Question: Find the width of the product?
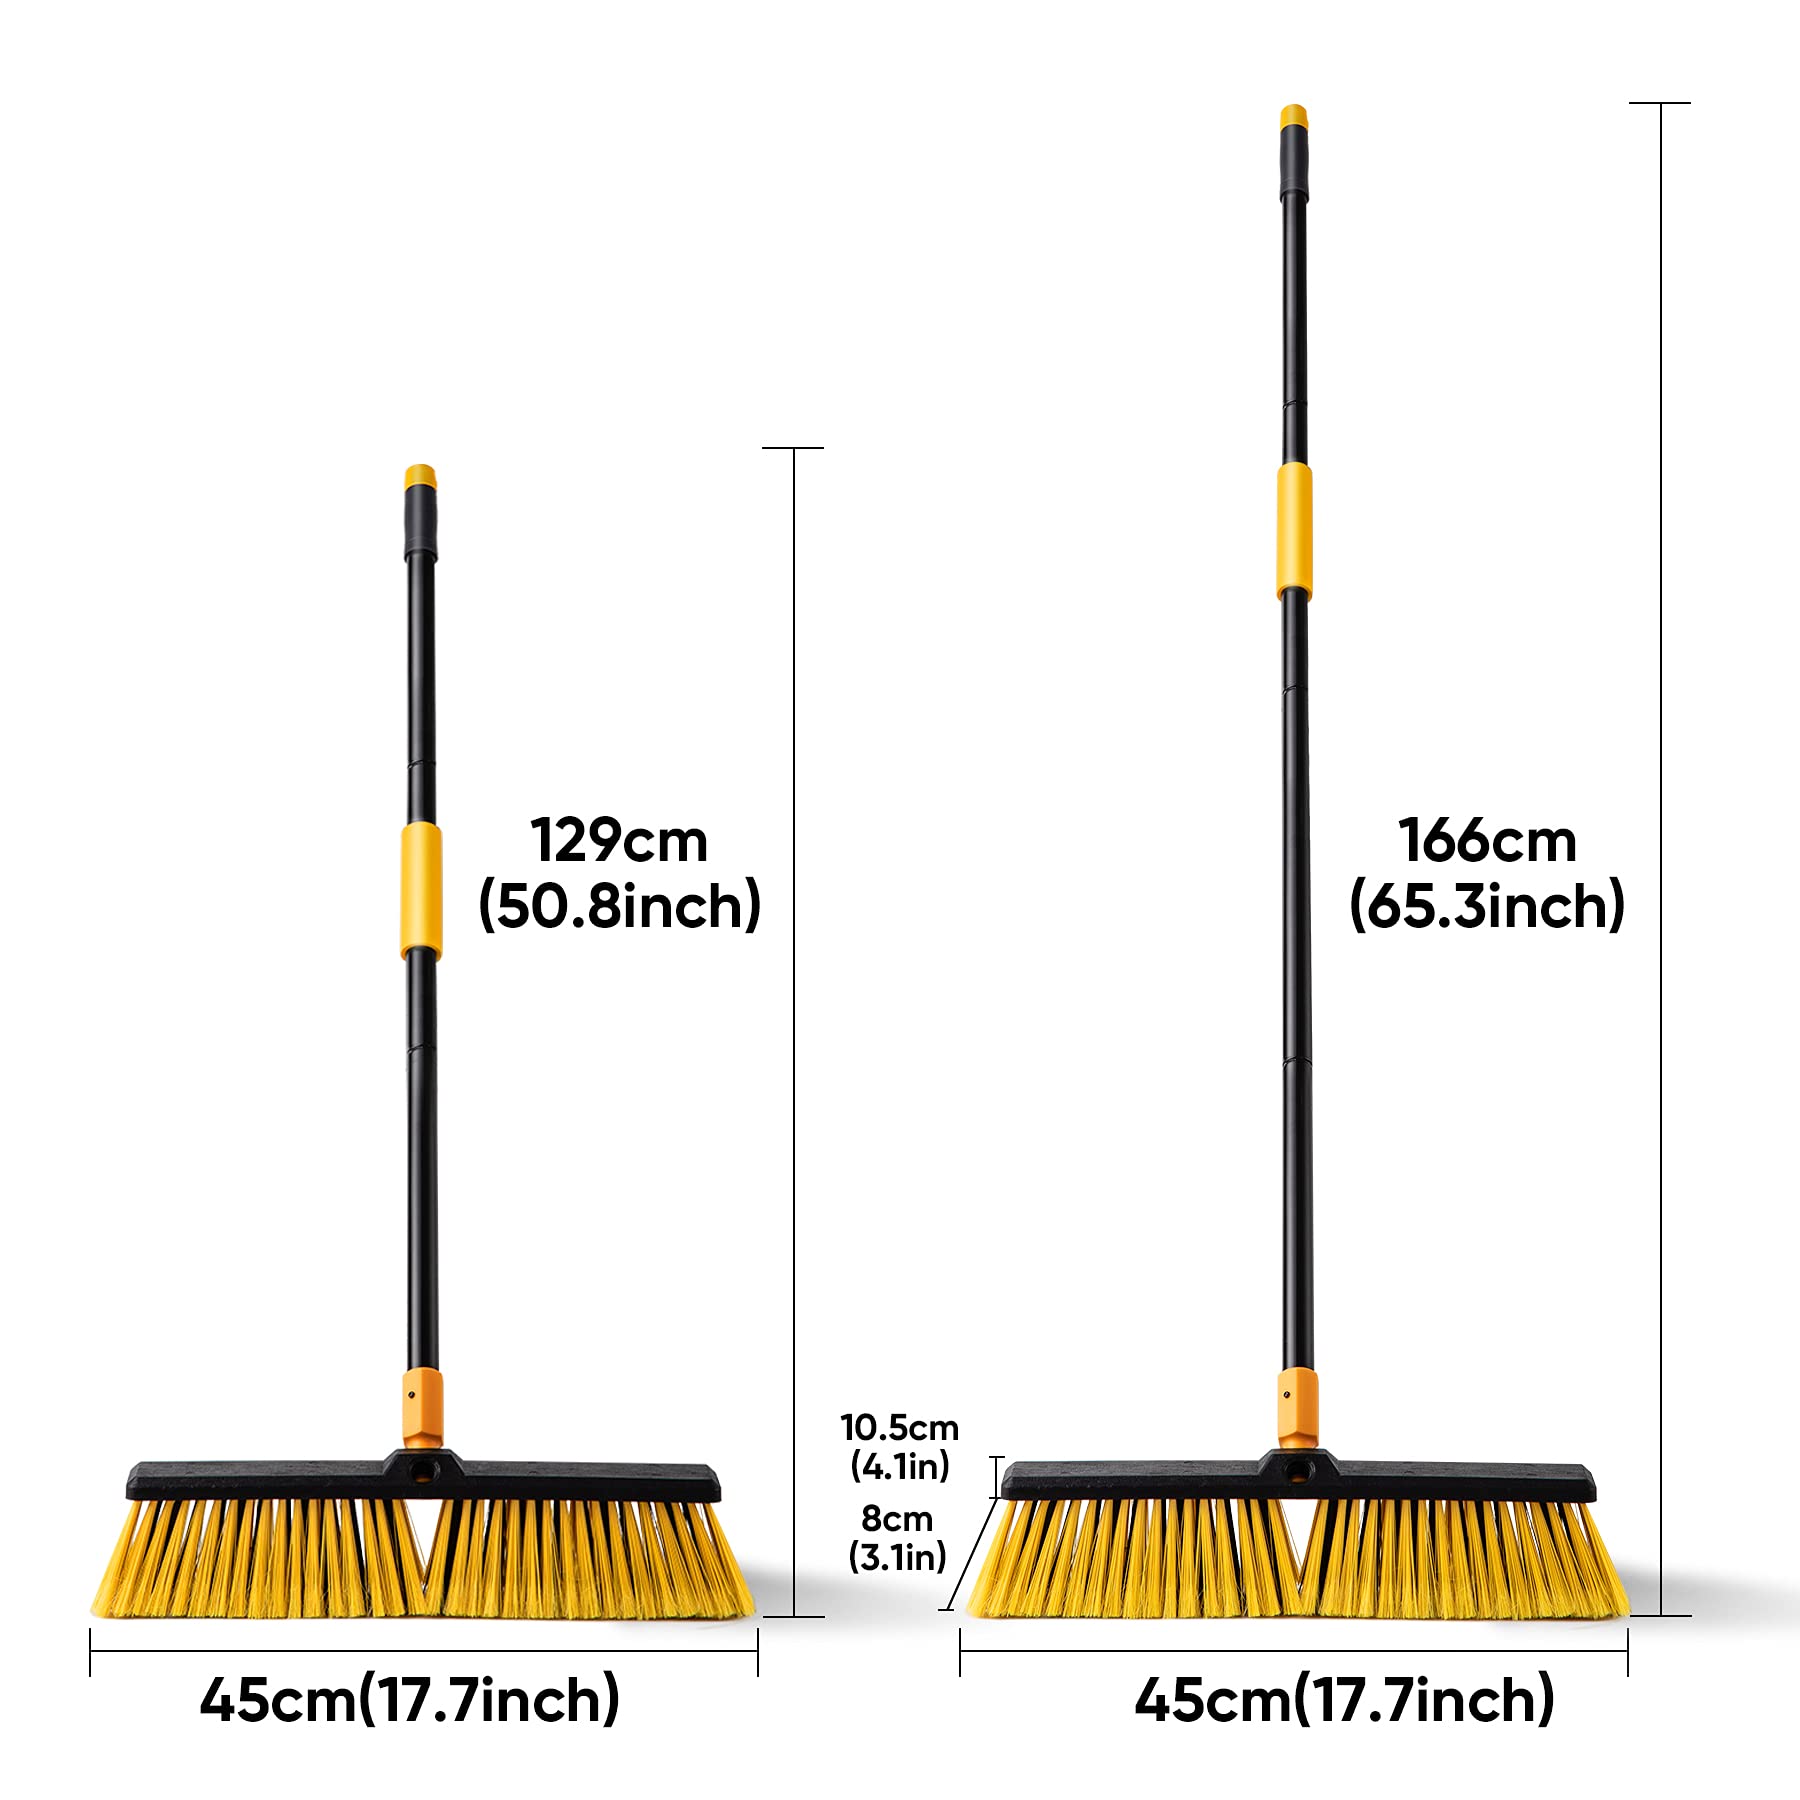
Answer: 45.0 centimetre